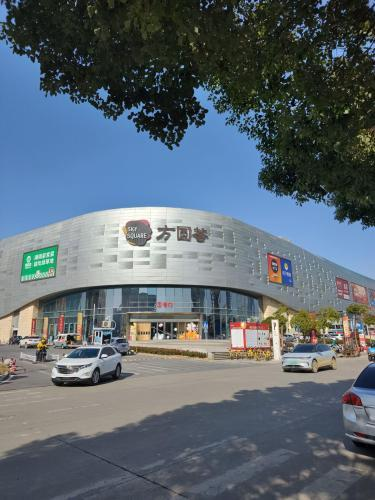
地标名称：方圆荟·奥特莱斯
所在城市：武汉市·汉阳区